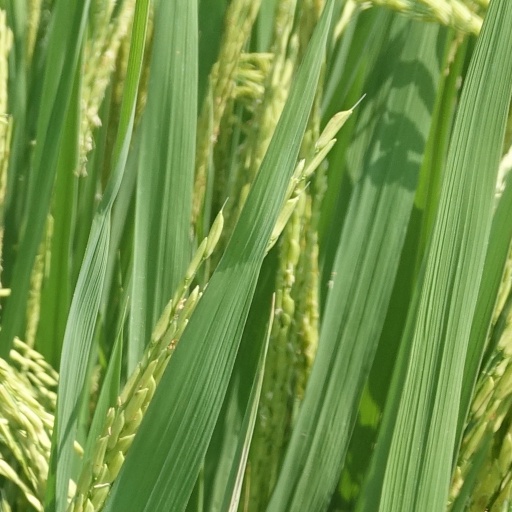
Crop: rice